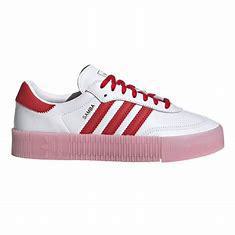
Brand: adidas
Model: originals Adidas Originals Sambarose